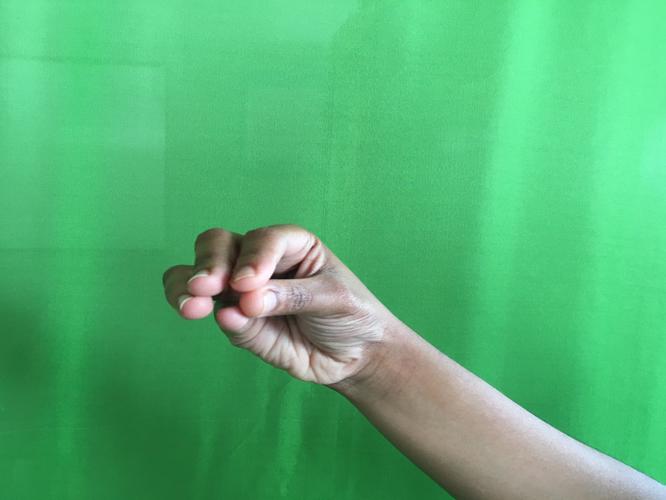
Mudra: Mukulam
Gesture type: single_hand